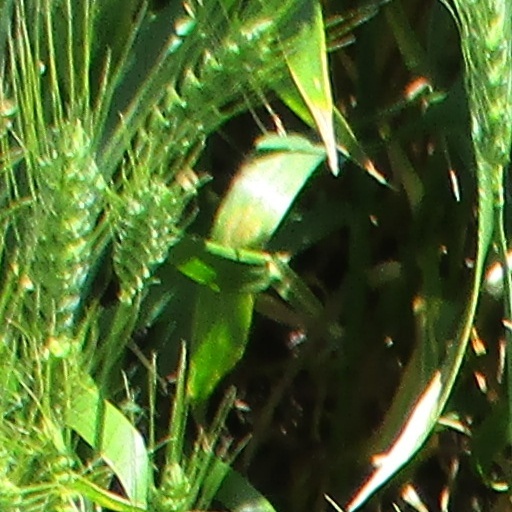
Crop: wheat